Richard Cecil (courtier)

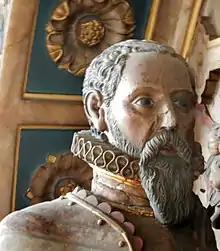
Funerary effigy of Sir Richard Cecil

Sir Richard Cecil (ca. 1495 – 19 March 1553) was an English nobleman, politician, courtier, and Master of Burghley (Burleigh) in the parish of Stamford Baron, Northamptonshire. His father Sir David Cecil, of Welsh ancestry, rose in favour under King Henry VIII of England, becoming High Sheriff of Northamptonshire in 1532 and 1533, and died in 1541.